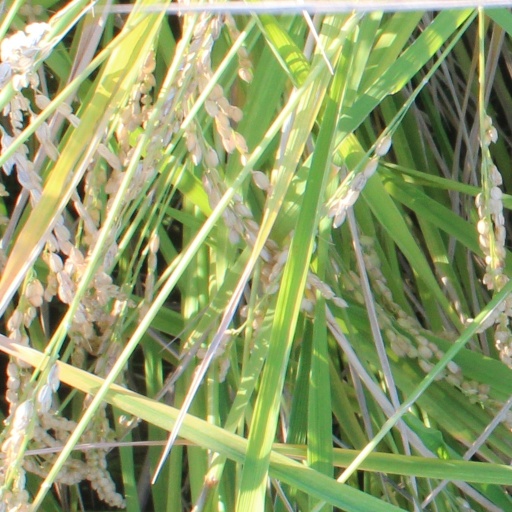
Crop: rice